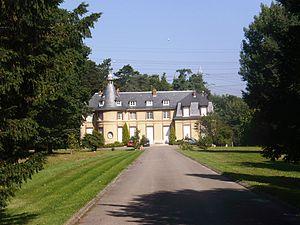
Château du Bois-Courtin de Villejust (91)
Cet article recense les châteaux de l'Essonne, en France.
Villejust est une commune française située à vingt-et-un kilomètres au sud-ouest de Paris dans le département de l’Essonne en région Île-de-France.
Le château du Bois-Courtin est un château français situé dans la commune de Villejust, dans l'ancienne province de Hurepoix, aujourd'hui le département de l'Essonne et la région Île-de-France à vingt-et-un kilomètres au sud-ouest de Paris. 1975 foyer de femmes enceinte..